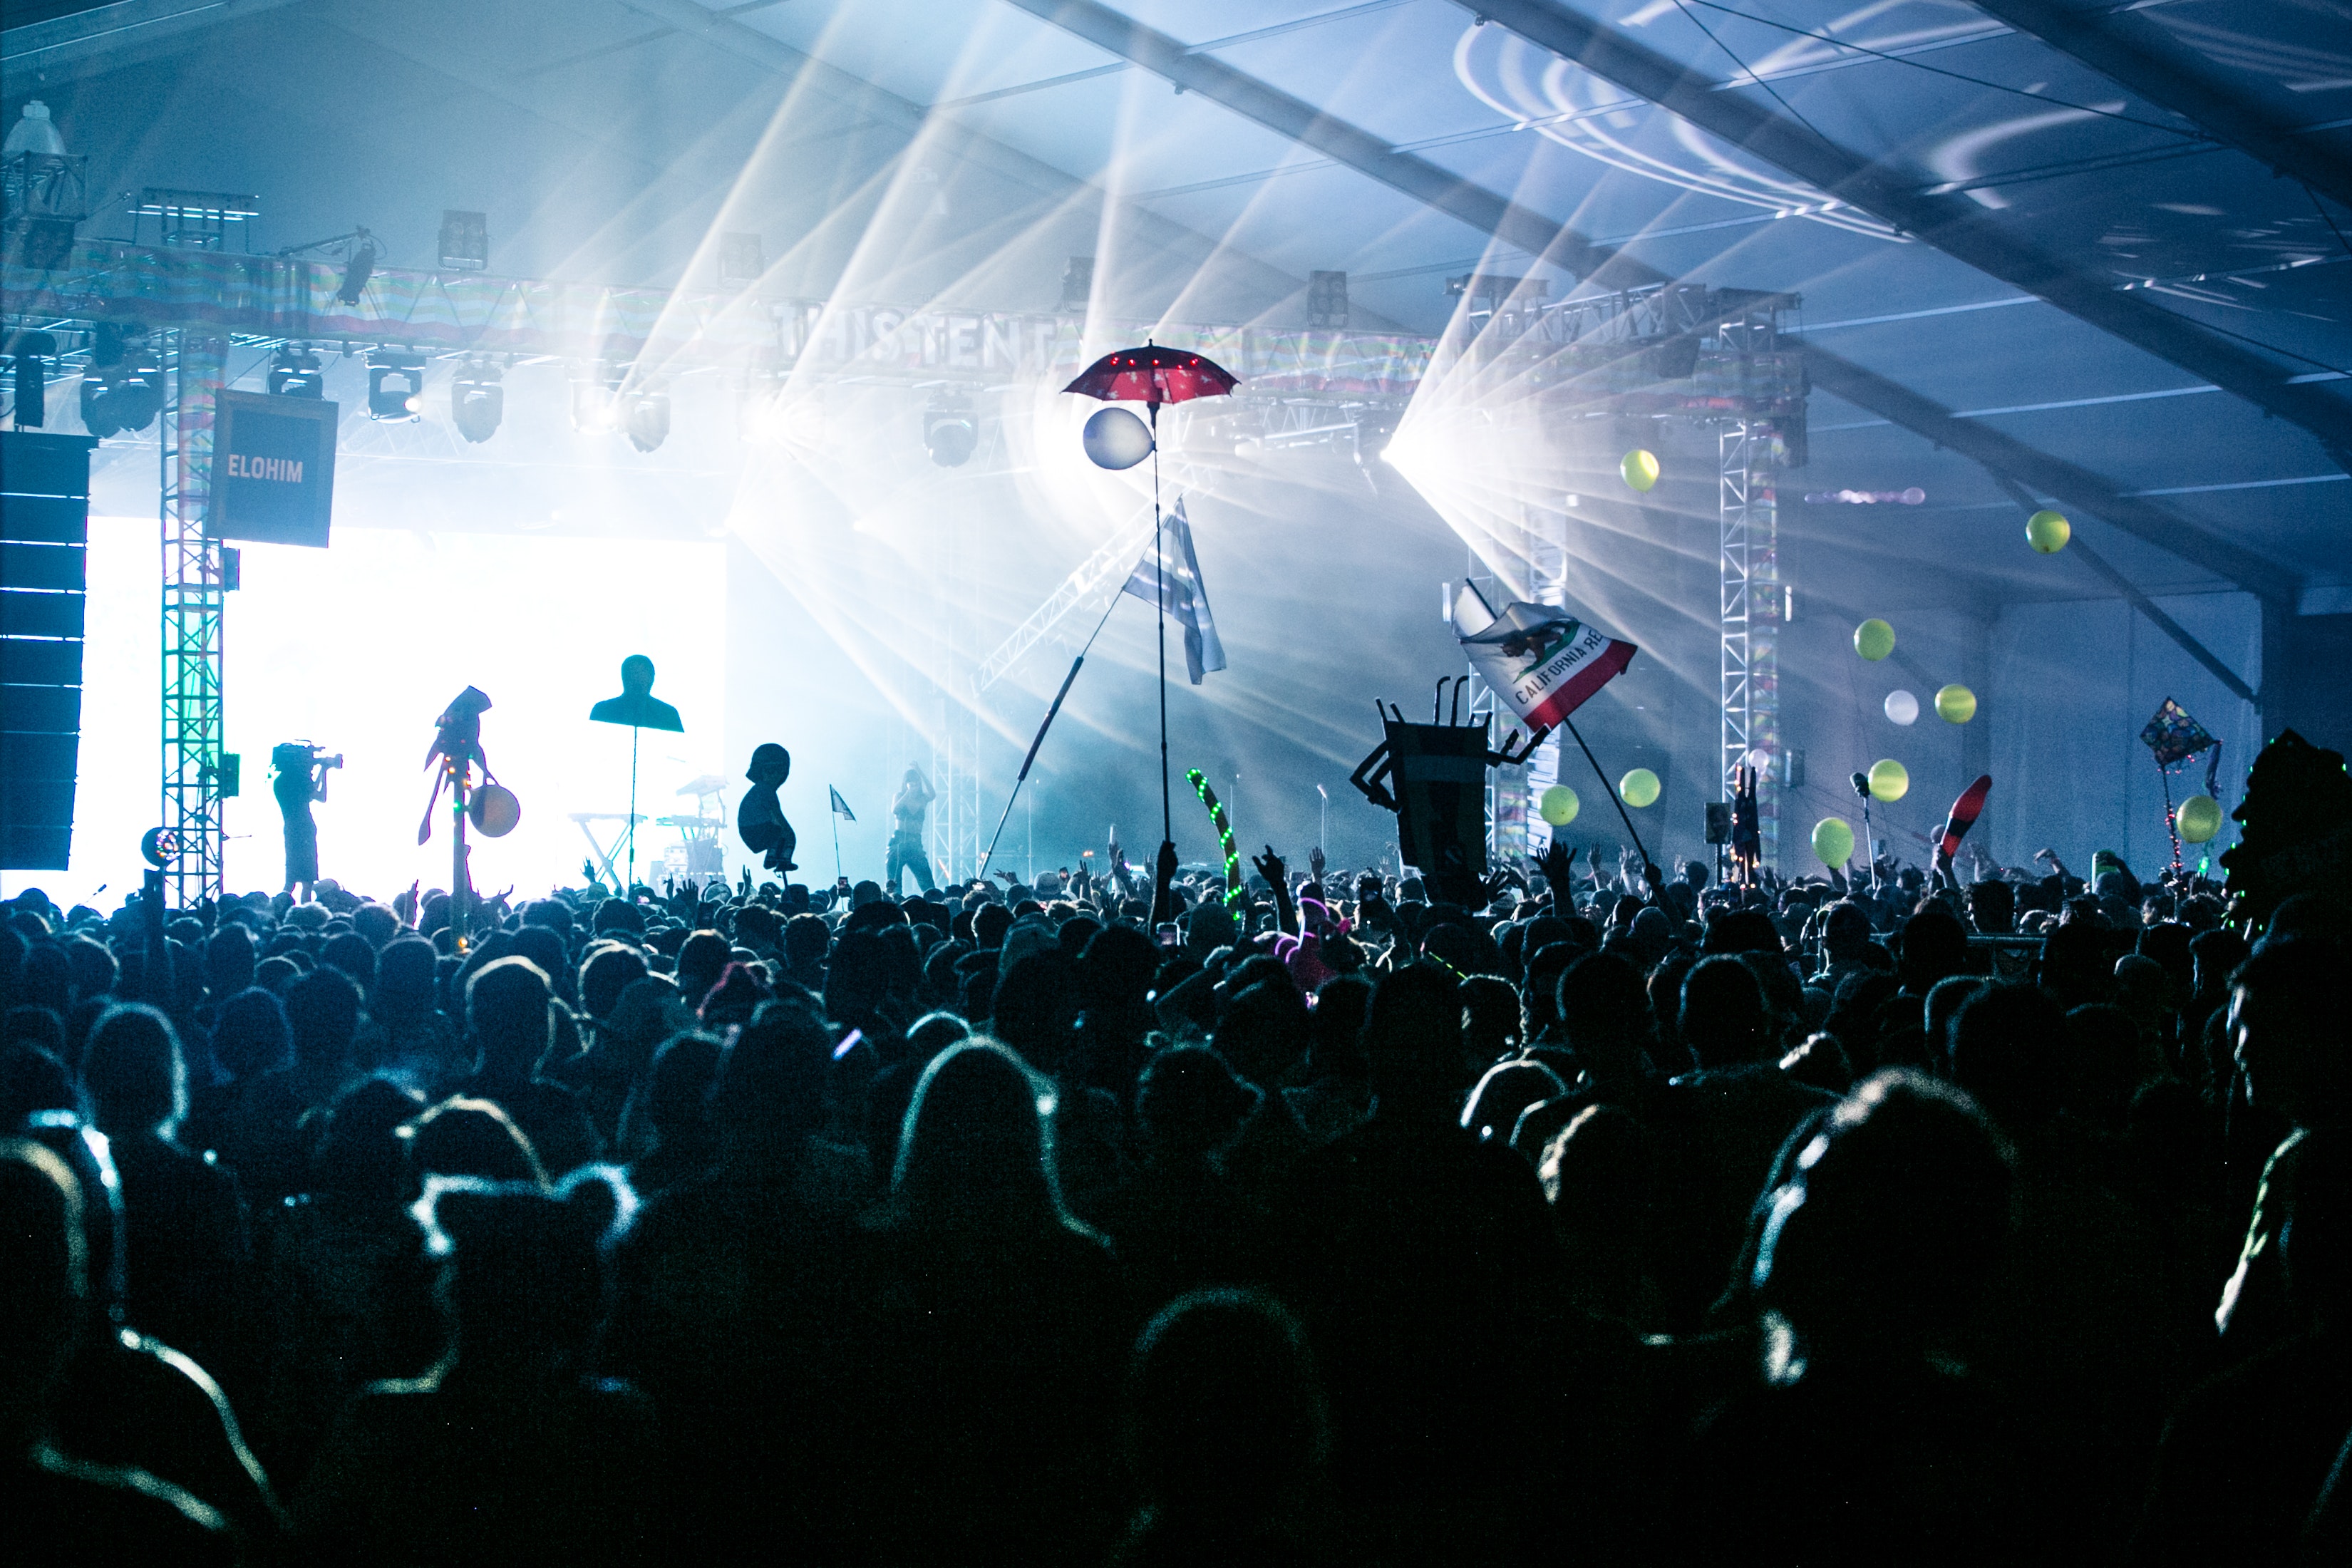
crowd, performance, people, entertainment, concert, rock concert, event, sky, public event, stage, performing arts, audience, music venue, fun, party, nightclub, photography, cloud, music, plant, festival, leisure, sport venue